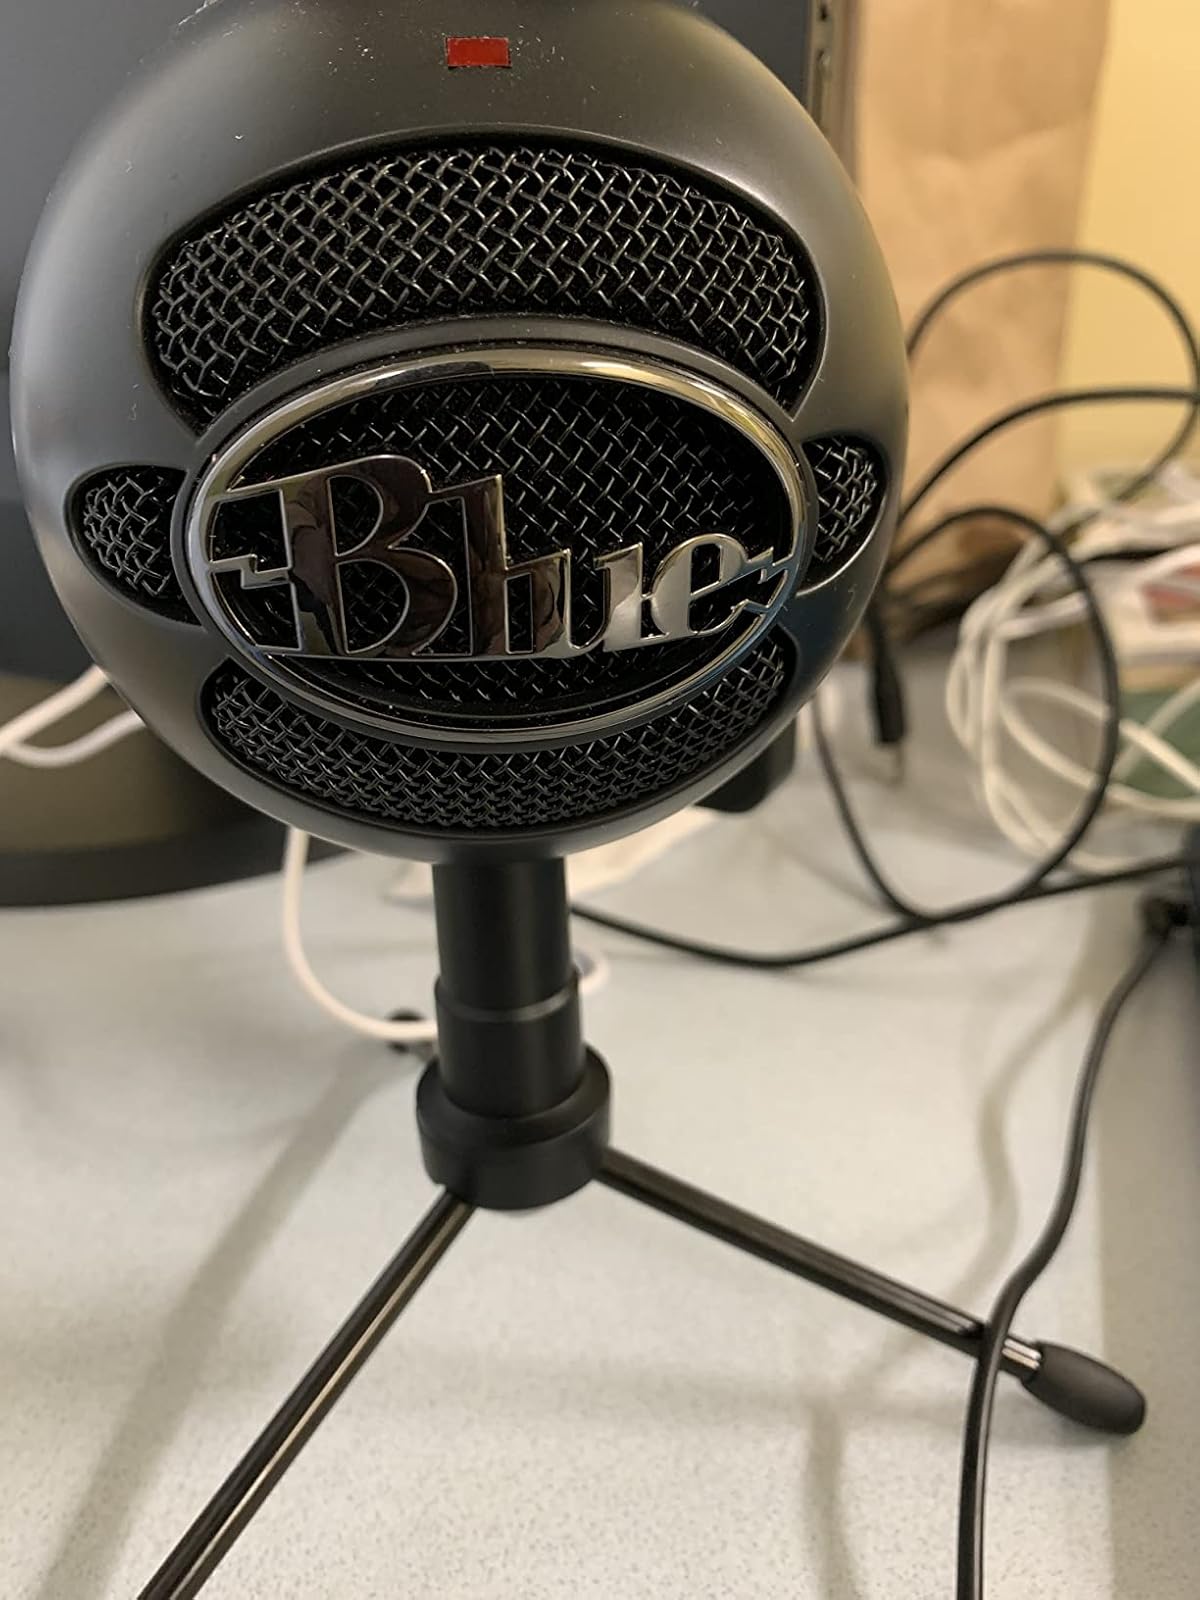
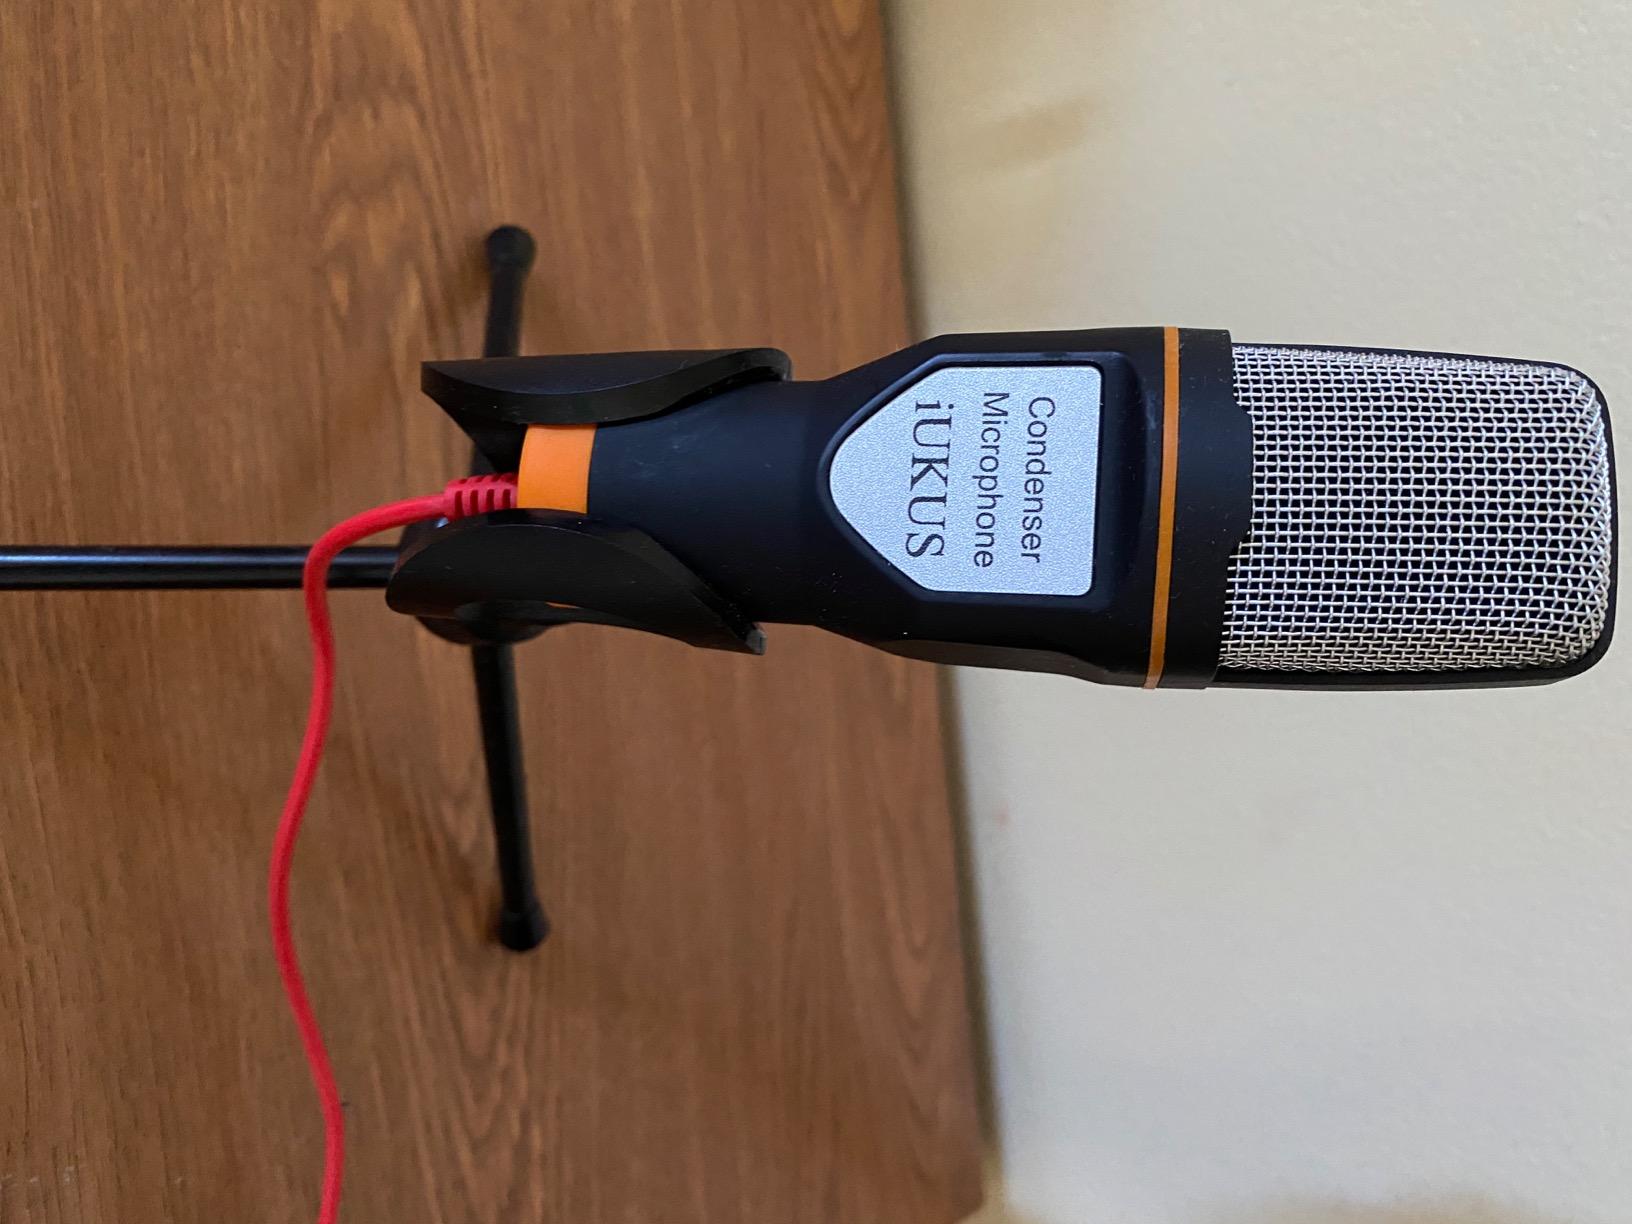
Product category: microphone
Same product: no